List of Log Horizon episodes

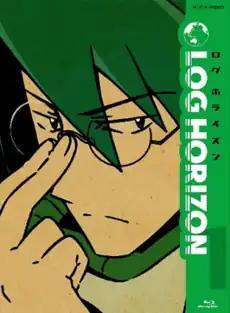
Cover of the first home media release

"Log Horizon" is a 2013 science fiction, action Japanese anime series based on the novels written by Mamare Touno. A 25-episode anime adaptation produced by Satelight aired on NHK Educational TV from October 5, 2013 to March 22, 2014. The series was streamed as a simulcast by Crunchyroll in North America and other select parts of the world.